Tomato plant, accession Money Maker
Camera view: tilt-top (135 deg); turntable rotation: 180 degrees
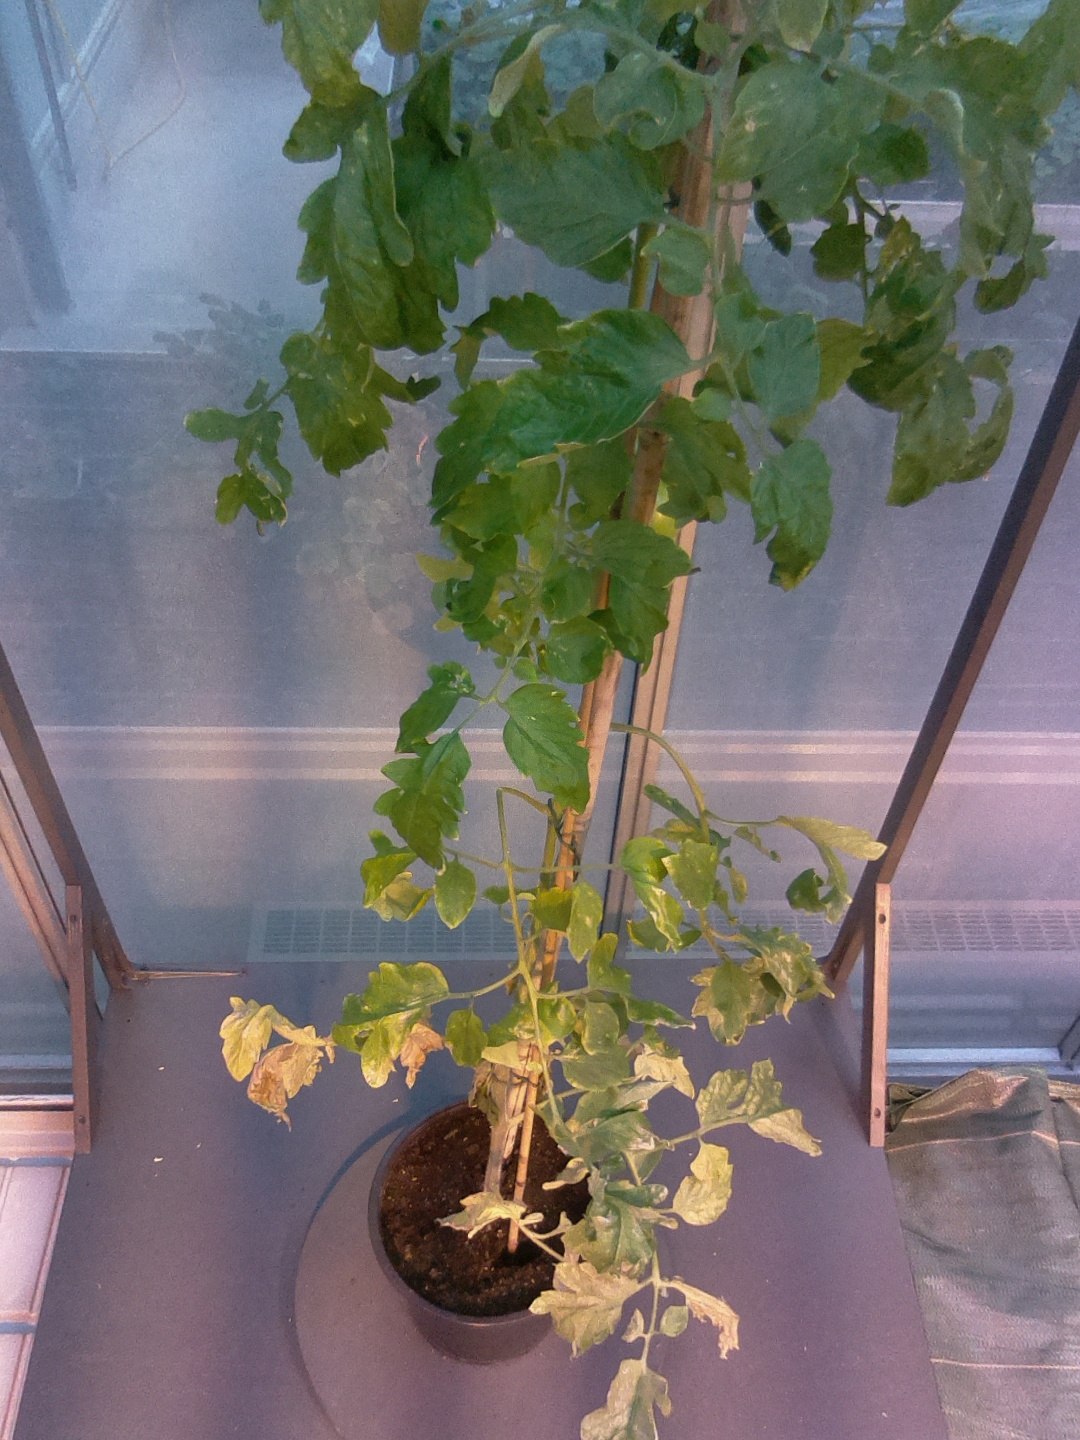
BBCH growth stage 78: 80% -90% of final fruit size